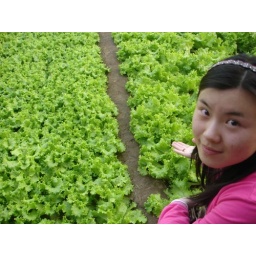
Yoland in a green house